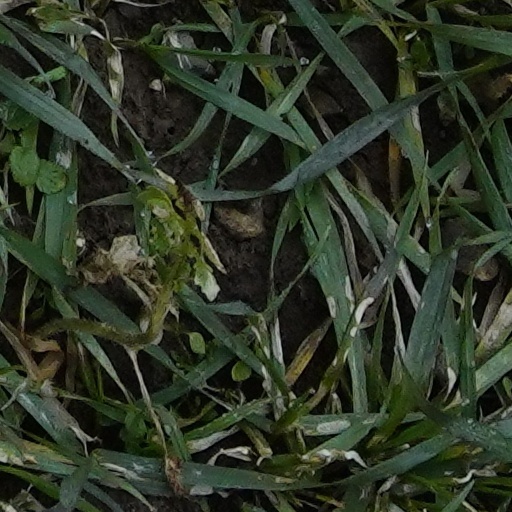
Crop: wheat